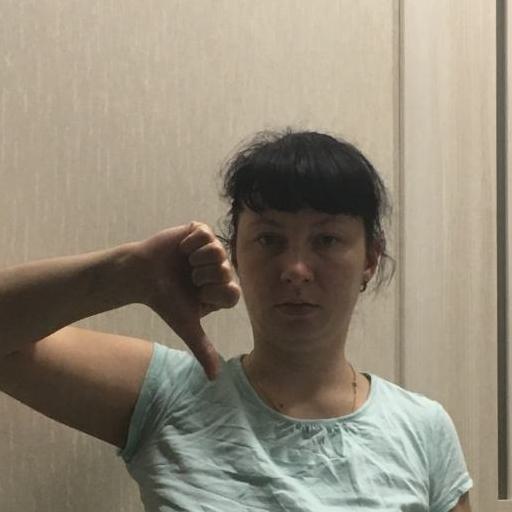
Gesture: dislike